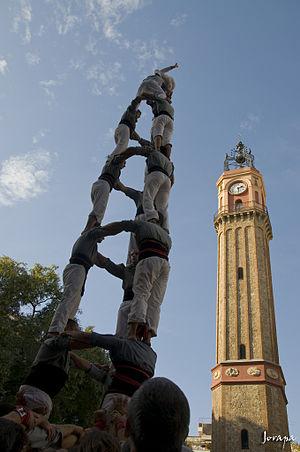
Alberto Véga, né Albert Masó i March, est une personnalité politique, membre influent du Parti ouvrier d'unification marxiste et l'un des principaux responsables du groupe Socialisme ou barbarie et membre du comité de rédaction de sa revue.